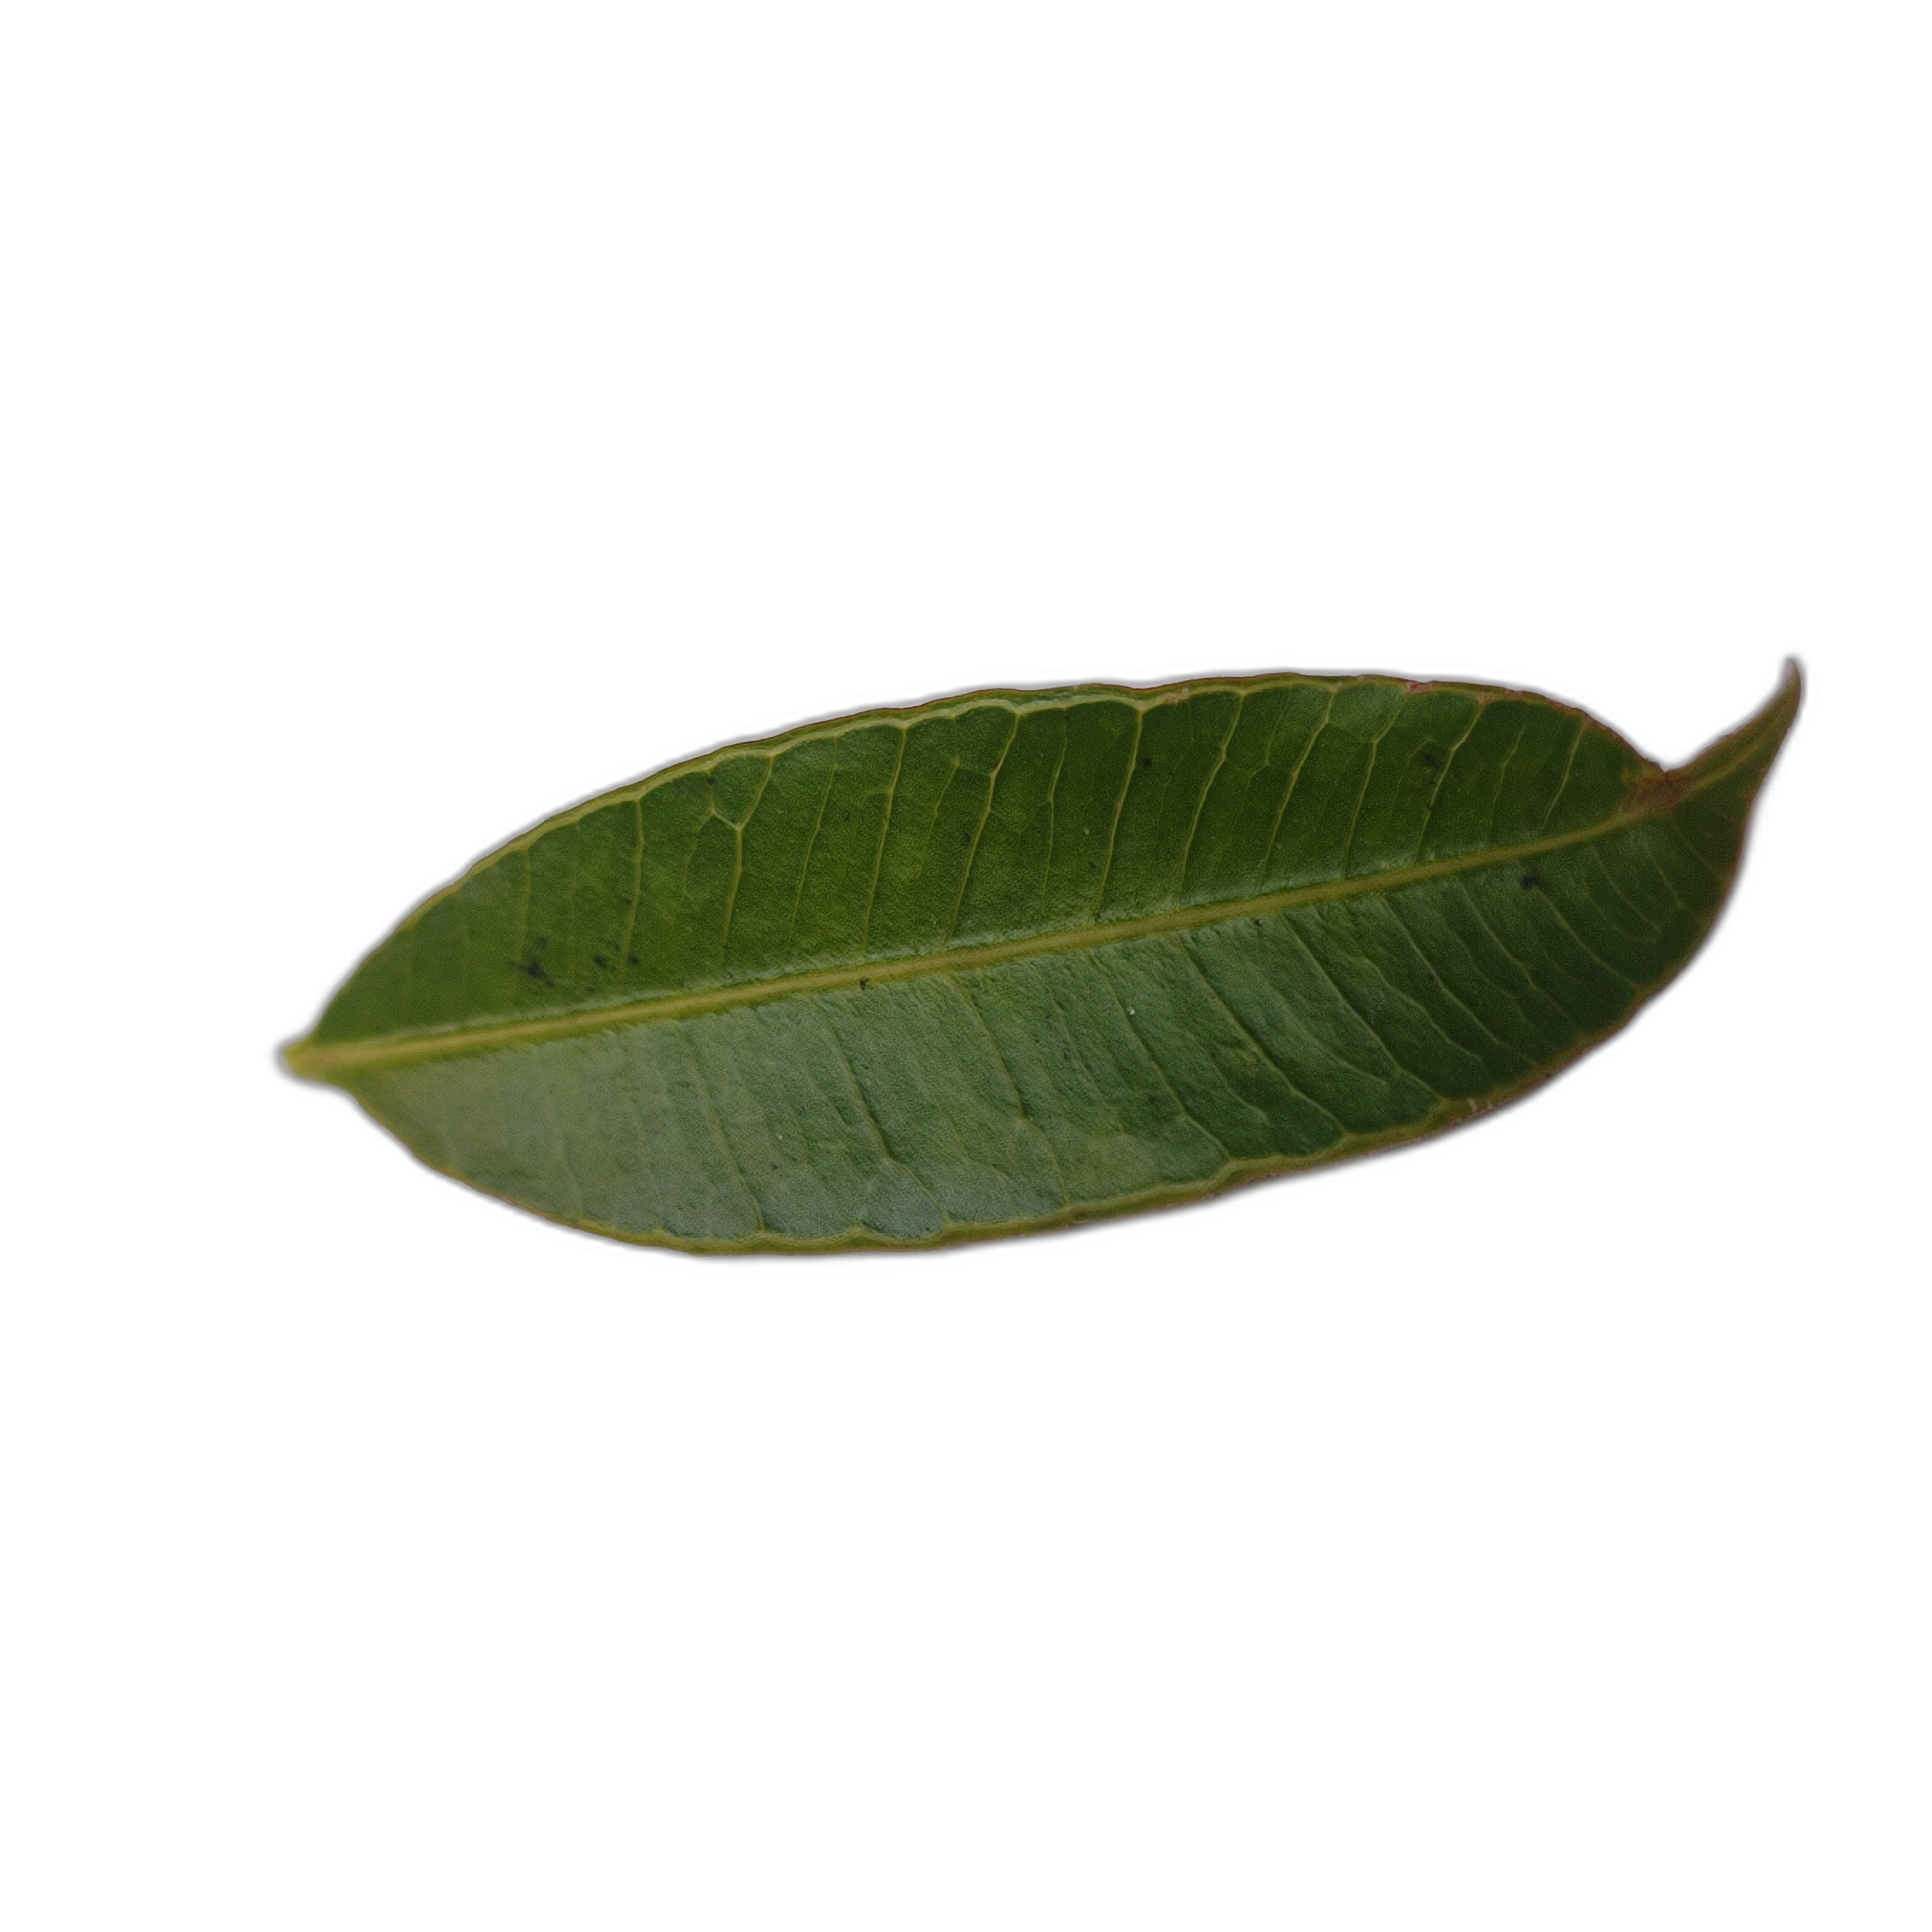
Label: healthy